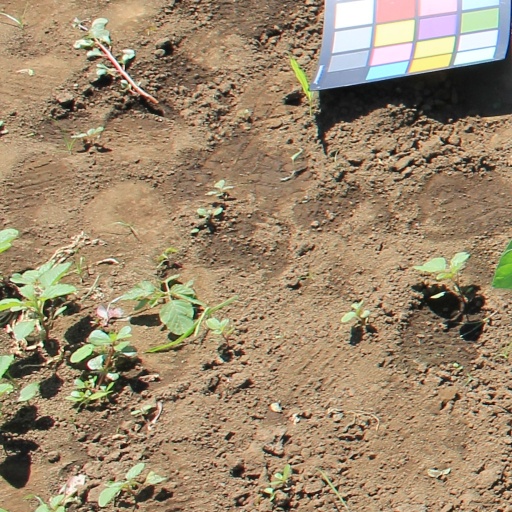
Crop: soybean